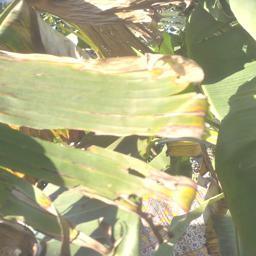
Label: MALBHOG LEAF